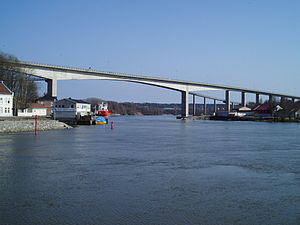
Sandesundbroen
Sandesundbroen set fra Alvim, langs Glomma
Sandesundbroen i Sarpsborg er, med sin totale længde på 1.528 m, en af Norges længste broer. Broen krydser Glomma, og strækker sig fra Alvim via Sandesund over Glomma i Sarpsborg kommune, og møder land igen ved Årum i Fredrikstad kommune.